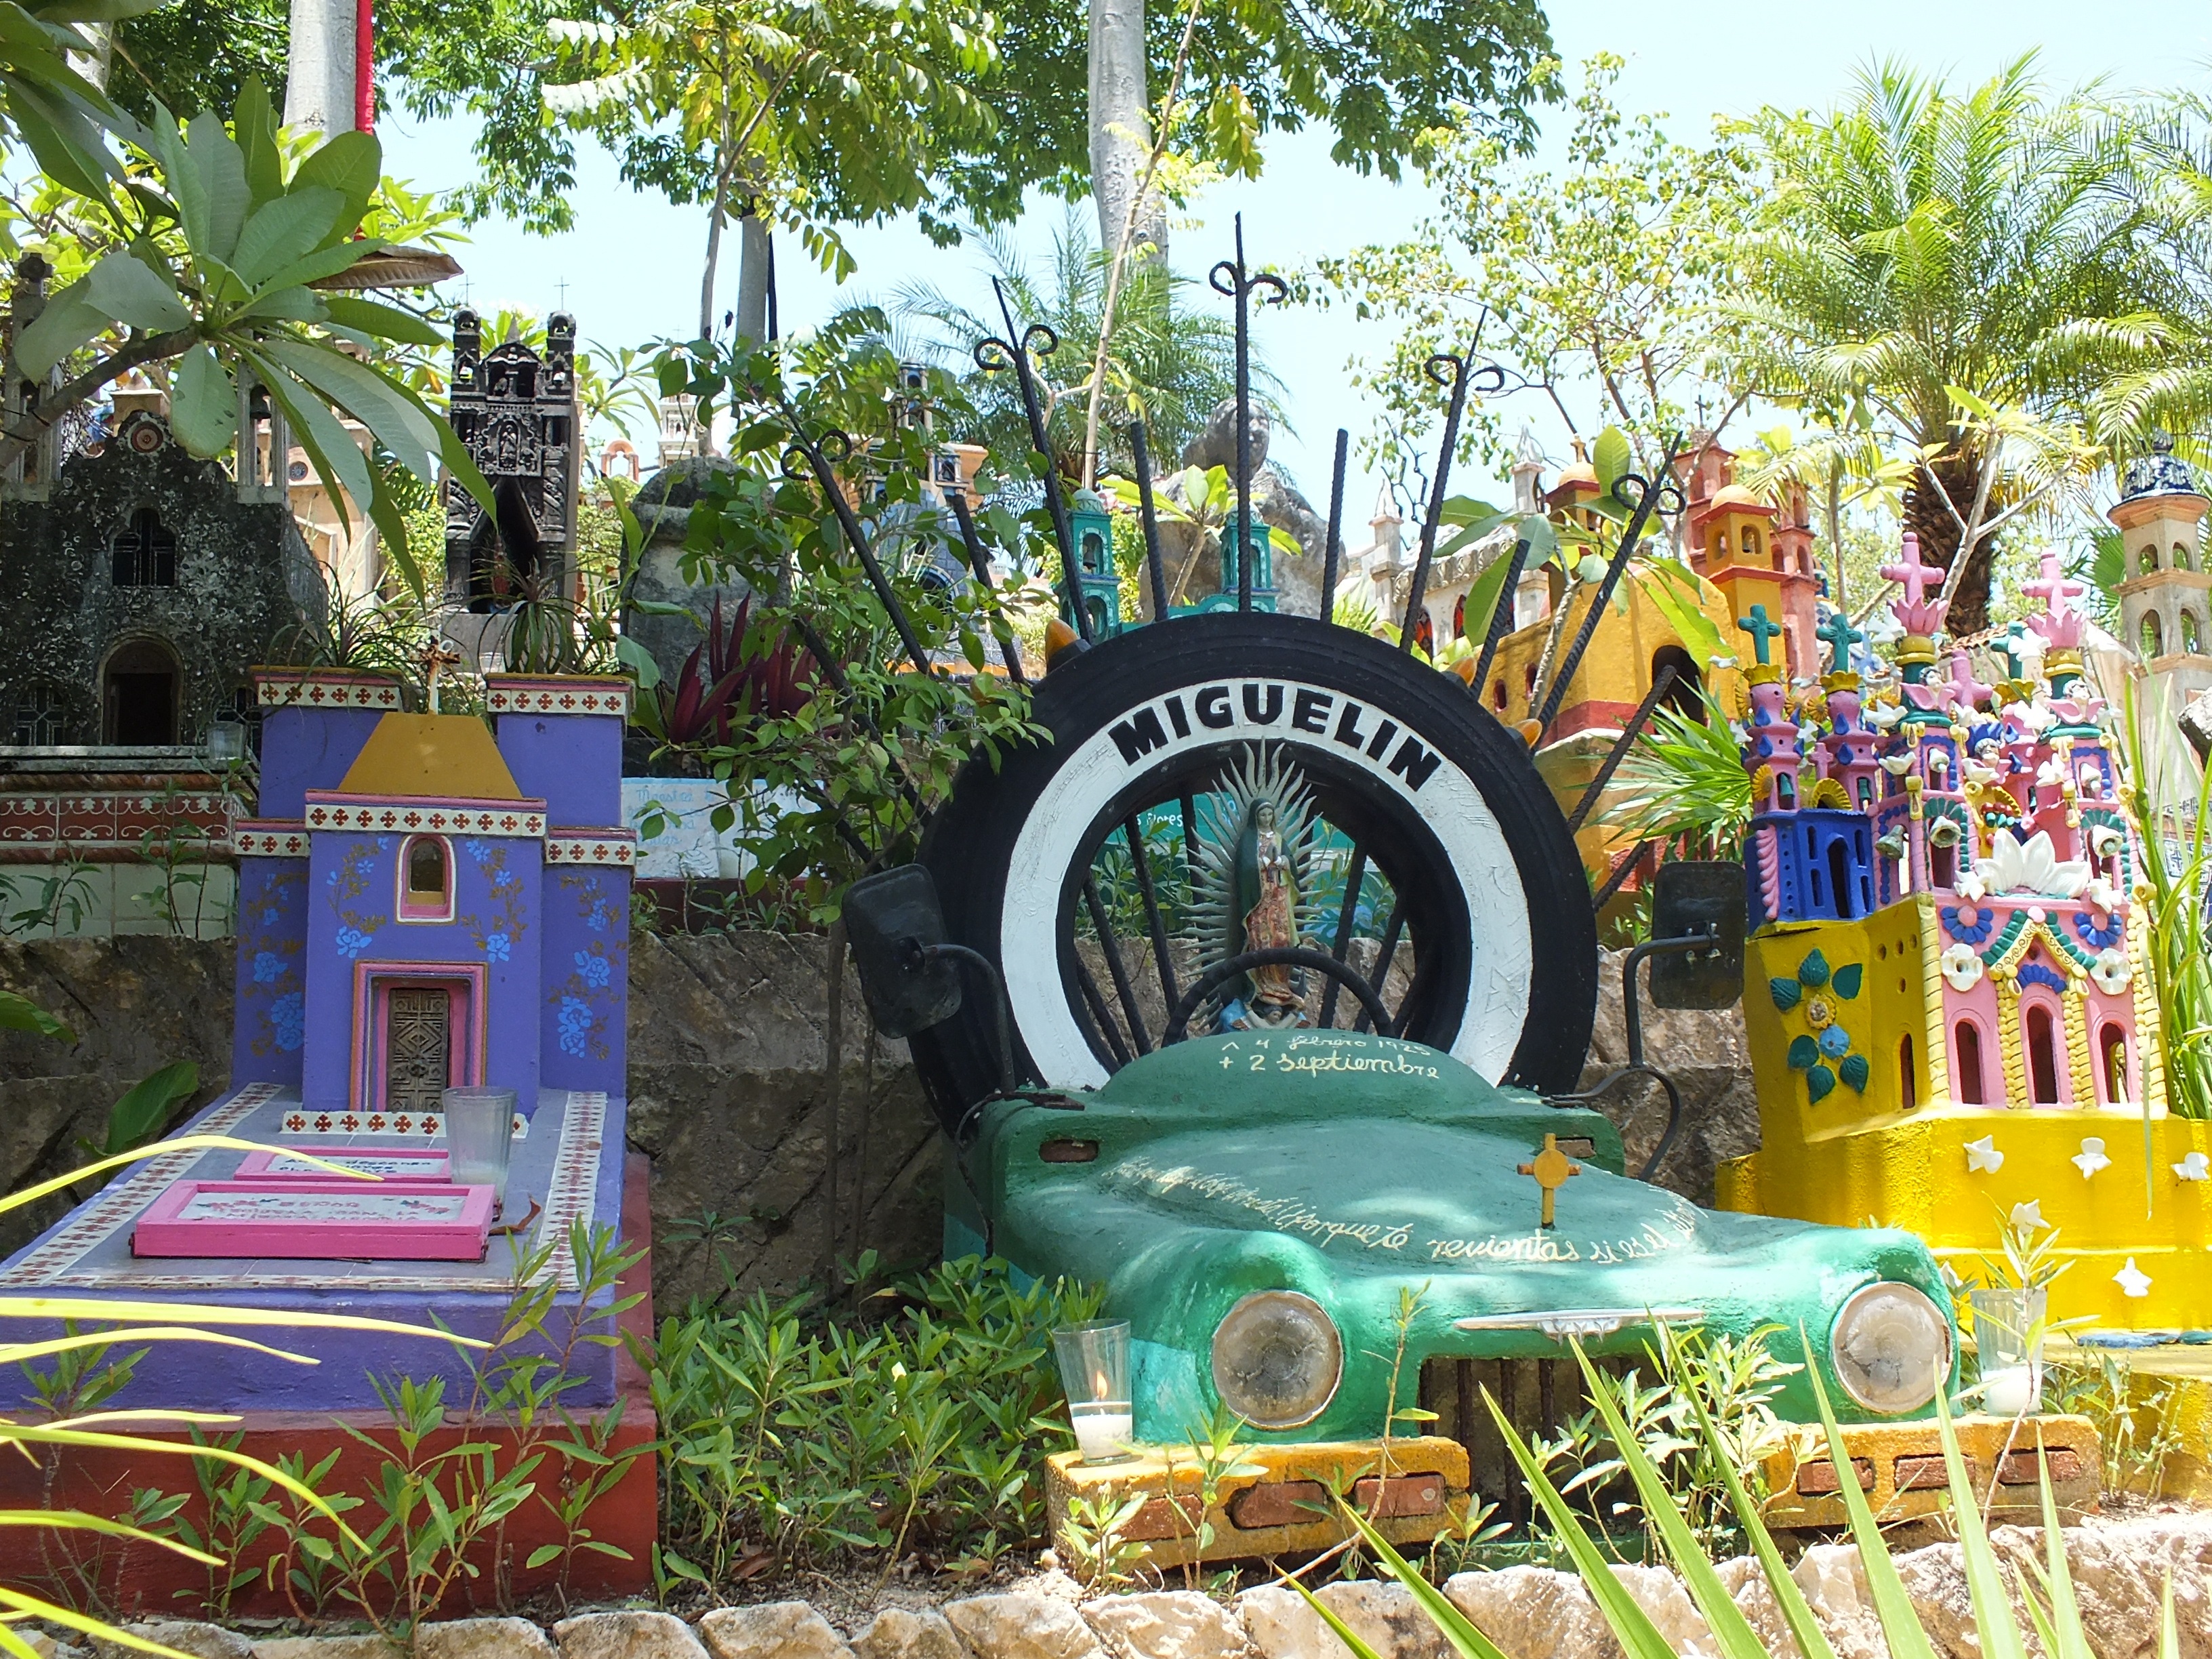
car, play, jungle, amusement park, park, cemetery, resort, mexico, playground, water park, graves, yucatan, outdoor play equipment